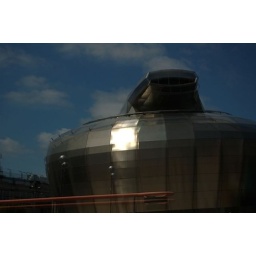
The 'Sheffield Drums' reflected in a building window